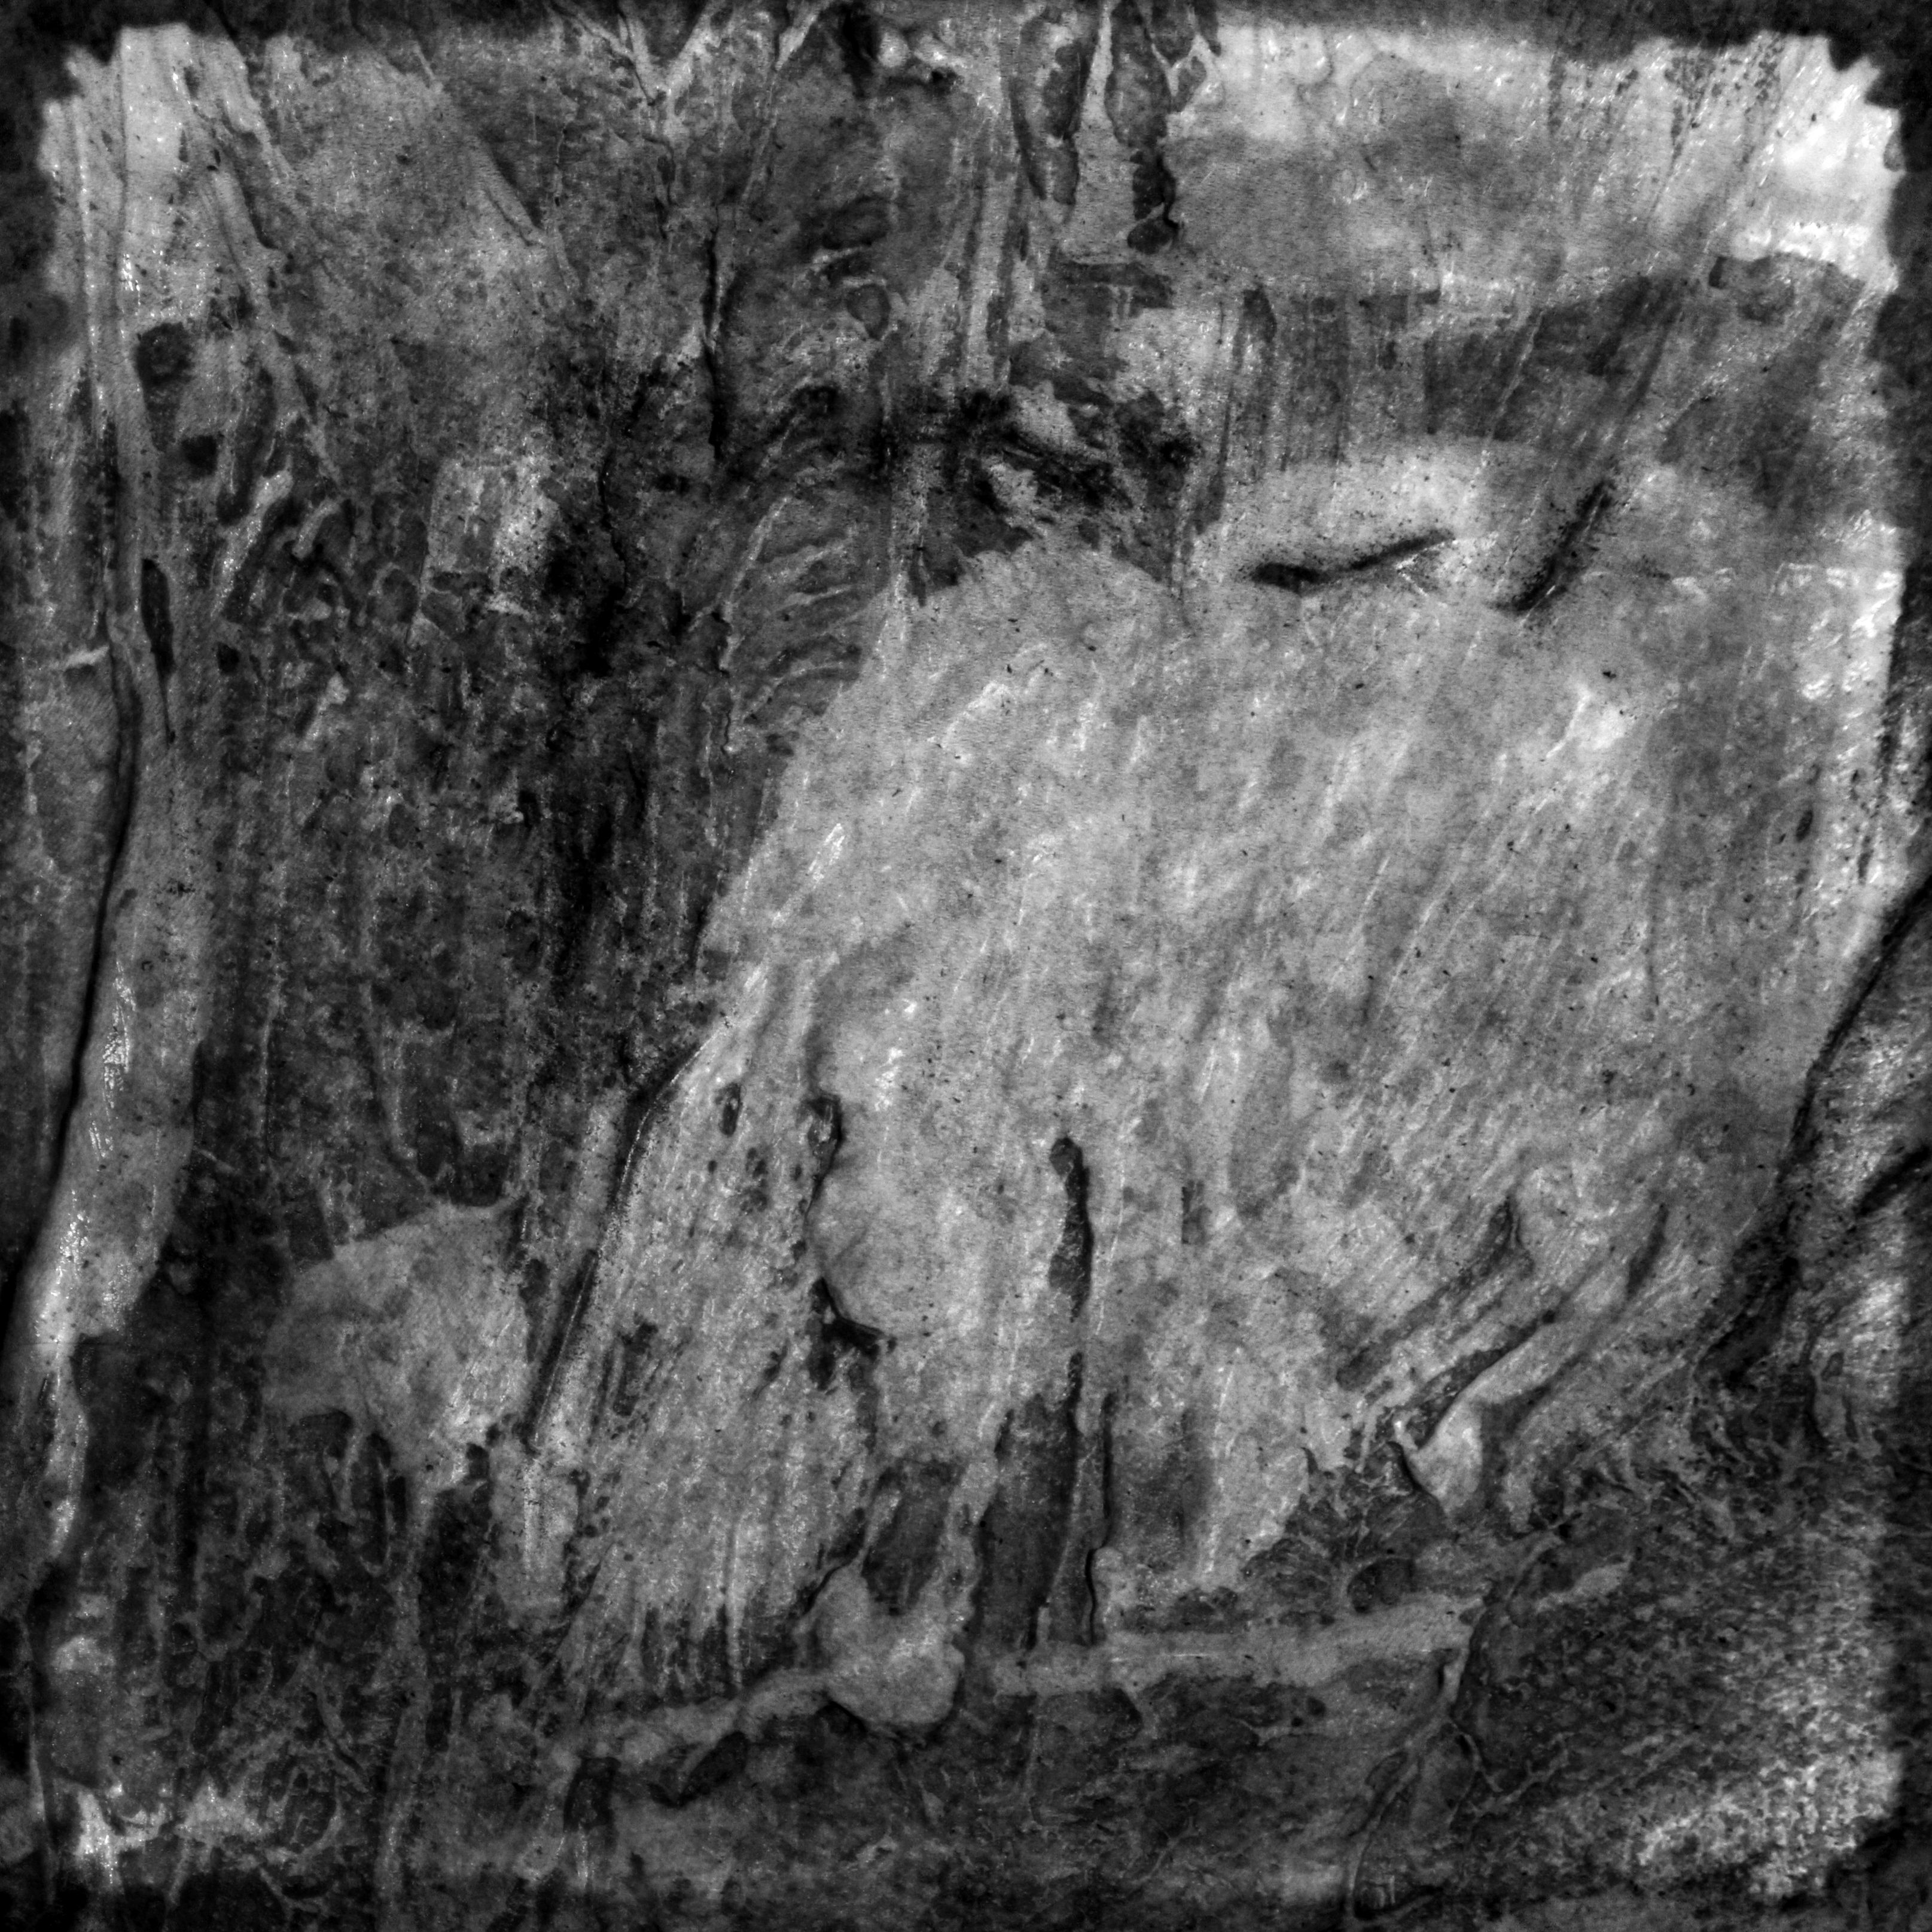
tree, rock, black and white, wood, texture, trunk, formation, square, soil, monochrome, terrain, material, free, geology, sketch, drawing, monochrome photography, woody plant